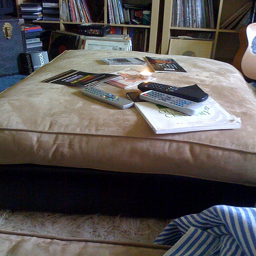
A mattress is not very far off the ground.
The remotes and the books are sitting on top of the cushion.
A tan bed with various remotes, books and a bookshelf in background.
many different remote controls on a couch
I am unable to see the image above.